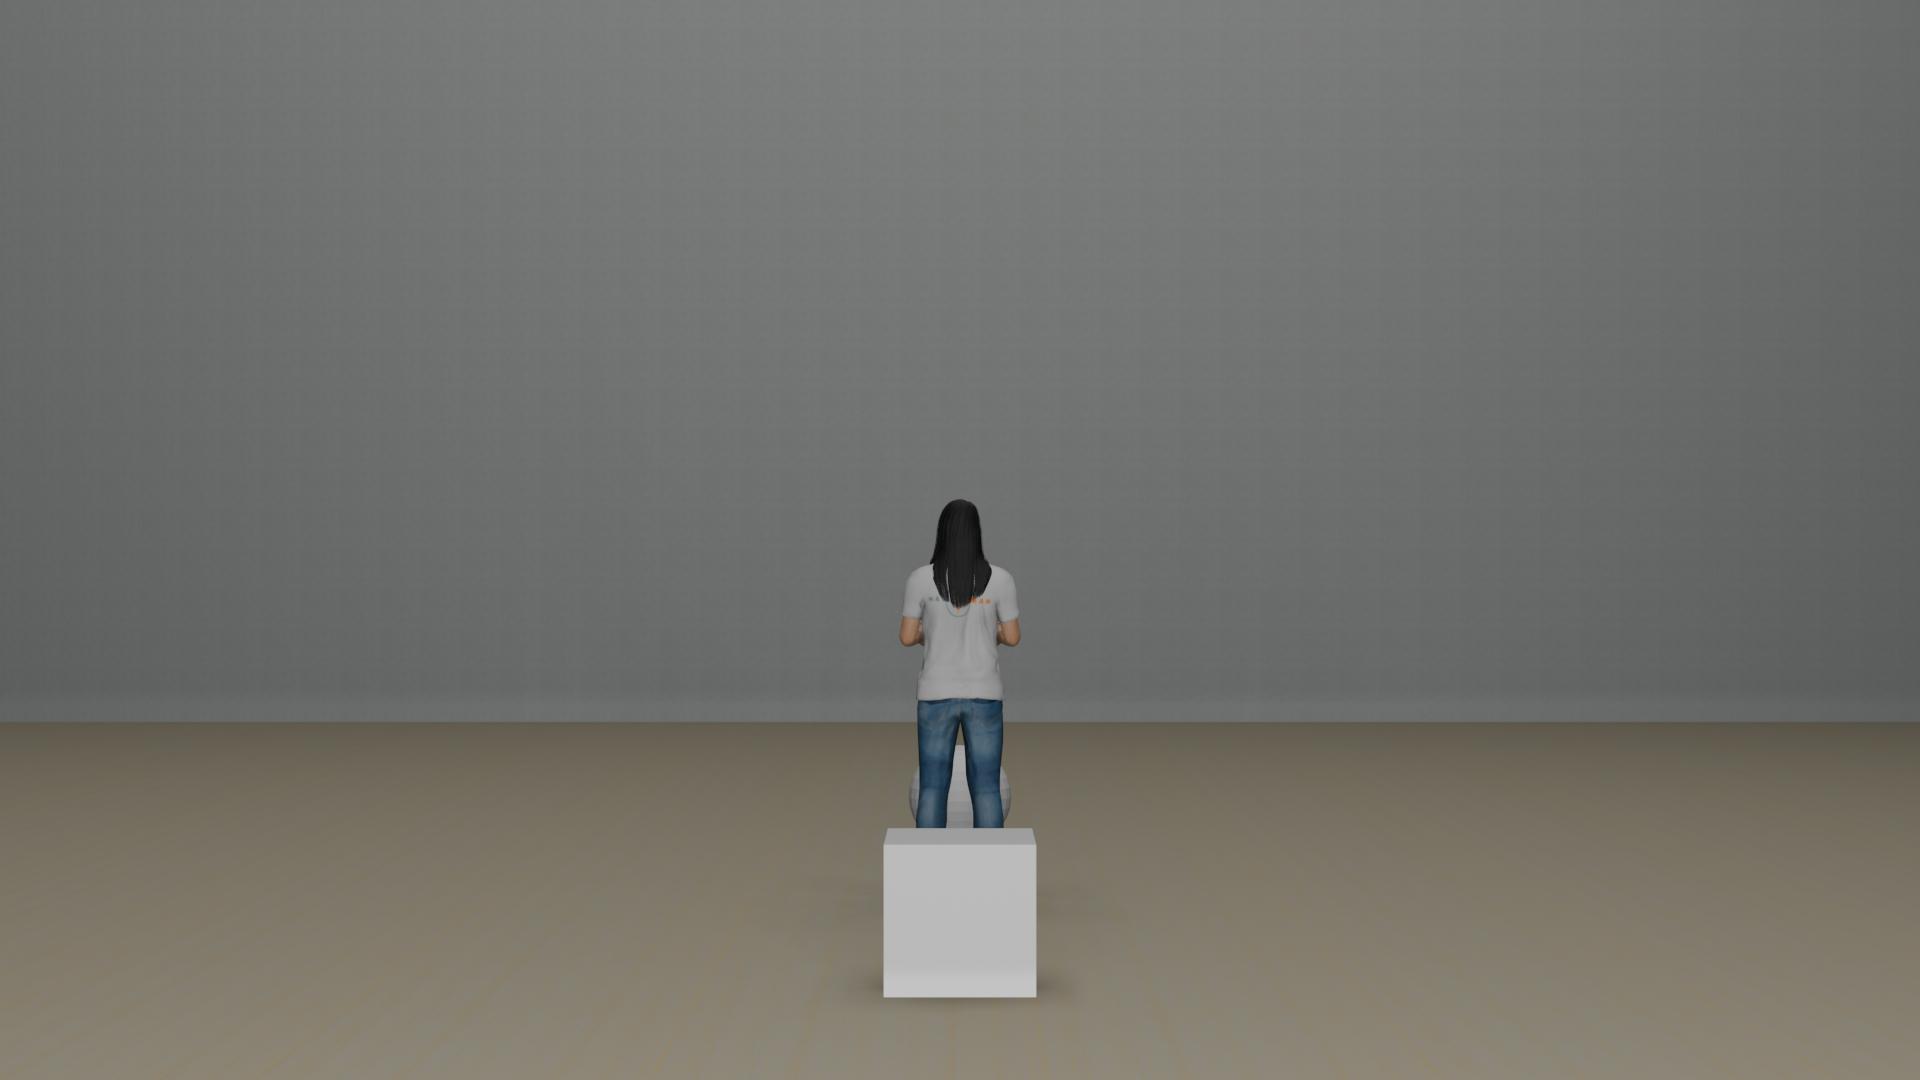
Task: level1
Answer: 'behind'